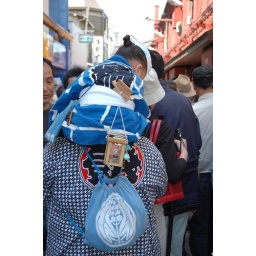
The little children look so cute in the special clothes they wear for the matsuris